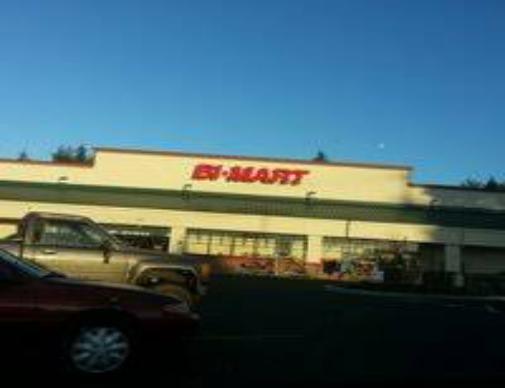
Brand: Bi-Mart
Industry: Transportation